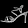
Label: Sandal